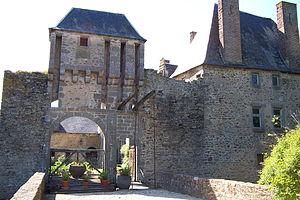
France - Deux-Sèvres - Beaulieu sous Parthenay - Le château
Cet article recense les monuments historiques des Deux-Sèvres, en France.
Le château de La Guyonnière est à Beaulieu-sous-Parthenay en Deux-Sèvres.
Beaulieu-sous-Parthenay, en poitevin-saintongeais « Bealu », est une commune du centre-ouest de la France située dans le département des Deux-Sèvres en région Nouvelle-Aquitaine.